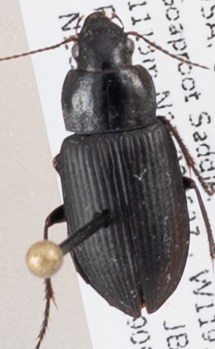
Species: Anisodactylus similis
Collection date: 2019-09-25
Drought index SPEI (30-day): -0.528
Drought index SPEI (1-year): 0.47
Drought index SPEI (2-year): -0.03